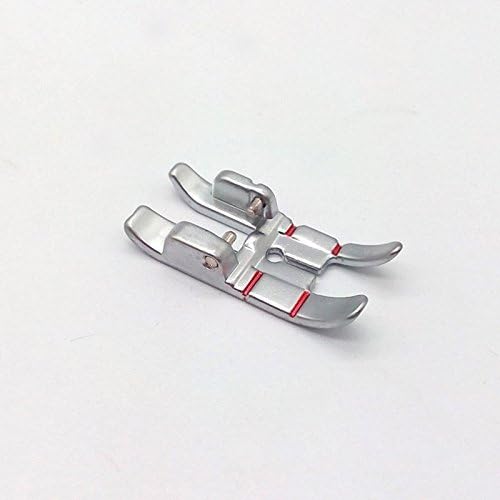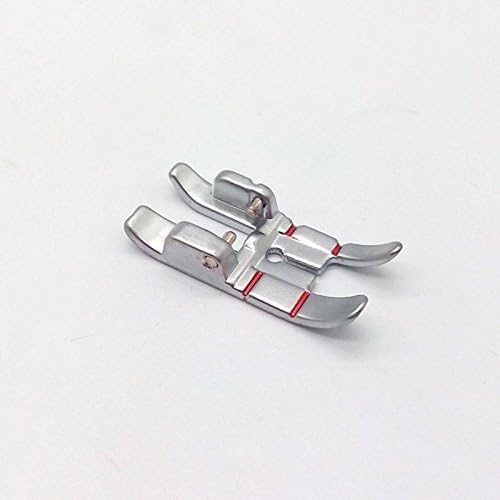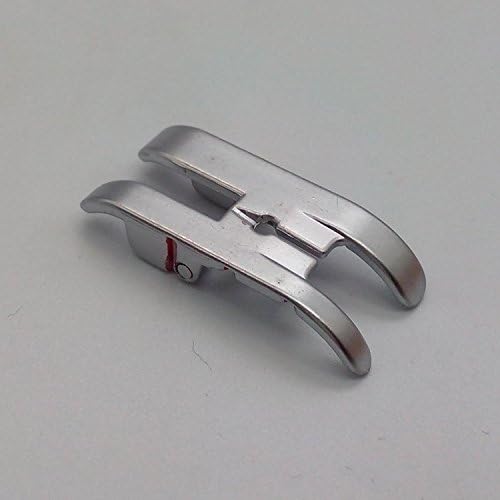
1/4" inch Patchwork Quilting Foot for pfaff Sewing Machine with IDT 93-036927-91
Category: Arts, Crafts & Sewing
GOOD QUALITY GENERIC 1/4" PATCHWORK QUILTING FOOT FOR PFAFF SEWING MACHINE WITH IDT # 93-036927-91 This foot enables accurate 1/4 inch seam when doing patchwork. A real time saver! Compatible with Pfaff Sewing Machine Models: 1000 Series.. 1006, 1025, 1027, 1035, 1047, 1069 1100 Series.. 1147, 1150, 1151, 1171 1300 Series.. 1371 1400 Series.. 1469, 1471, 1467, 1472, 1473, 1473CD, 1475CD 1500 Series.. 1523, 1527, 1540, 1548 2000 Series..2020, 2022, 2023, 2024, 2025, 2027, 2029, 2030, 2032, 2034, 2036, 2038, 2040, 2042, 2044, 2046, 2048, 2054, 2056, 2058 2100 Series.. 2124, 2134, 2140, 2144, 2170 Select Series.. Select 2.0, Select 3.0, Select 4.0, 5.0 6000 Series.. 6085, 6086, 6091, 6110, 6112, 6120, 6122, 6150, 6152, 6230, 6232, 6250, 6270 7000 Series.. 7510, 7530, 7550, 7560, 7562, 7570 CV Series, Fits all of the CV series 2.0, 3.0, 4.0, 5.0 Expression 2.0, Expression 3.0, Quilt Expression 4.0, Expression 2038, Quilt Expression 2048 Creative Vision, Creative 2.0, Creative 2124, Creative 2134, 2170
Features: GOOD QUALITY GENERIC 1/4" PATCHWORK QUILTING FOOT FOR PFAFF SEWING MACHINE WITH IDT | # 93-036927-91 1/4 inch Quilting Foot for IDT System | This foot enables accurate 1/4 inch seam when doing patchwork. | 1/4" inch Patchwork Quilting foot for pfaff